Henrico Leone

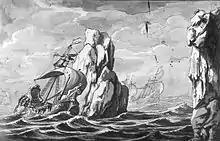
Set design by Johann Oswald Harms, 1696

The opera was performed in German at the Oper am Gänsemarkt in Hamburg in 1696 with sets designed by Johann Oswald Harms, who was inspired by Flemish seascapes. It was also performed in 1697, 1699 and 1716 in Braunschweig, the residence of Henry the Lion, in an arrangement by Georg Caspar Schürmann and a translation by Gottlieb Fiedler.